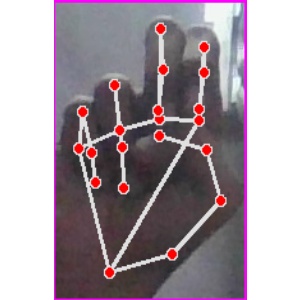
अक्षर: ह